Sari, Iran

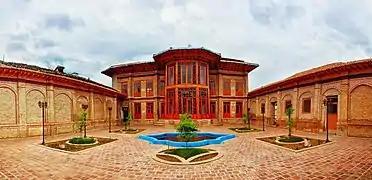
Fazeli House

Sari is served by Dasht-e Naz International Airport, which is located in the north-eastern part of the city. List of arrival and departure flights can be found in the Airport's website.